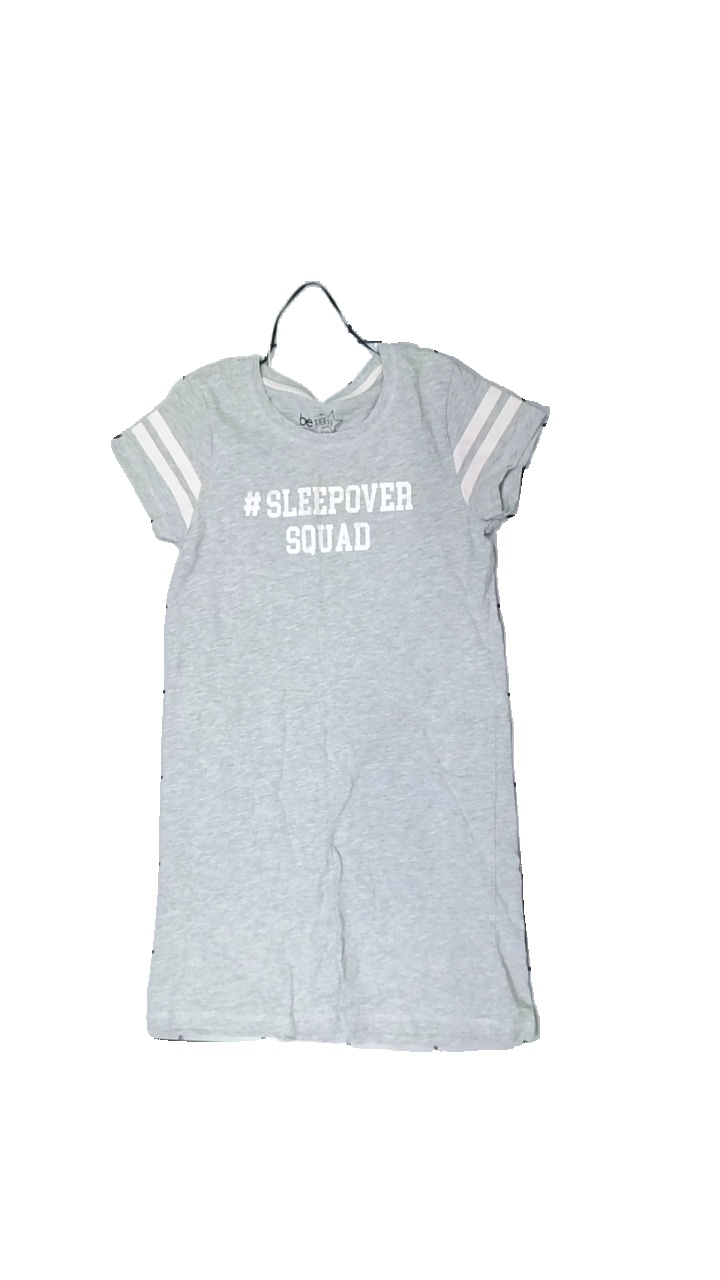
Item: Top (Children)
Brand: Beteen
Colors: Grey, Pink
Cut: Regular, C-collar, Long
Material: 95% cotton, 5% viscose
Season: All
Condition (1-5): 3
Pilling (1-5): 3
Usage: Reuse
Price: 50-100